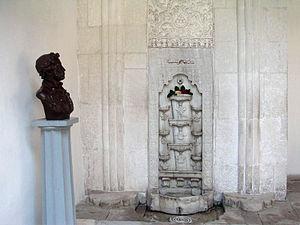
Le Hansaray, ou Khan-Saraï ou encore palais du Khan, est situé dans la ville de Bakhtchissaraï en Crimée. Il fut construit au XVIᵉ siècle, en partie par Alosius le Jeune, et devint la résidence principale des Khans de Crimée. À l'intérieur des murailles se trouvent une mosquée, un harem, un cimetière, les quartiers de vie et des jardins. L'intérieur du palais reflète le style tatar traditionnel du XVIᵉ siècle.